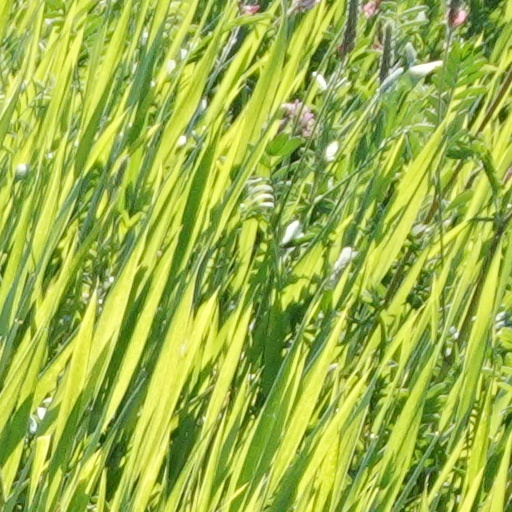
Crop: wheat